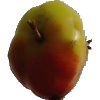
Label: Apple Red Yellow 2